George Wellesley

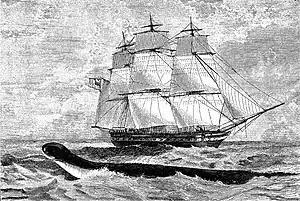
The fifth-rate HMS "Daedalus" which Wellesley commanded

Born the son of Gerald Valerian Wellesley (brother of the Arthur Wellesley, 1st Duke of Wellington) and Lady Emily Mary (daughter of Charles Cadogan, 1st Earl Cadogan), Wellesley joined the Royal Navy in 1828. After initial training at the Royal Navy College at Portsmouth and promotion to lieutenant on 22 April 1838, he was posted to the first-rate HMS "Princess Charlotte" in the Mediterranean Fleet. He transferred to the fifth-rate HMS "Castor" in March 1839 and took part in operations on the coast of Syria taking part in the capture of Acre in November 1840 during the Oriental Crisis. He joined the fifth-rate HMS "Thalia" on the East Indies Station in November 1841 and, having been promoted to commander on 16 April 1842, he transferred to the brig HMS "Childers" also on the East Indies Station.